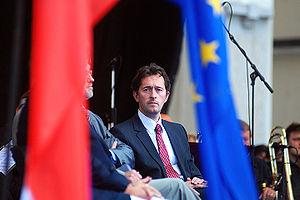
Gregor Virant est un homme d'État slovène membre de la Liste civique.